Shattered (1921 film)

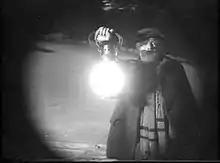
Werner Krauss in 'Shattered'

Shattered is a 1921 German silent Kammerspielfilm directed by Lupu Pick, written by Carl Mayer, and is considered to be the earliest example of the kammerspielfilm.